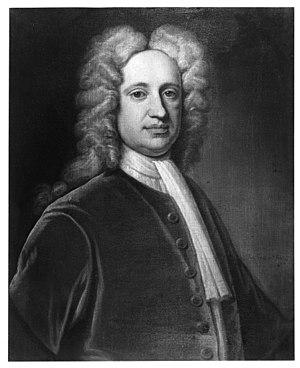
Le procureur général du Massachusetts est un haut fonctionnaire élu, membre du gouvernement du Massachusetts. L'actuelle procureure générale est la démocrate Maura Healey, en poste depuis 2015.